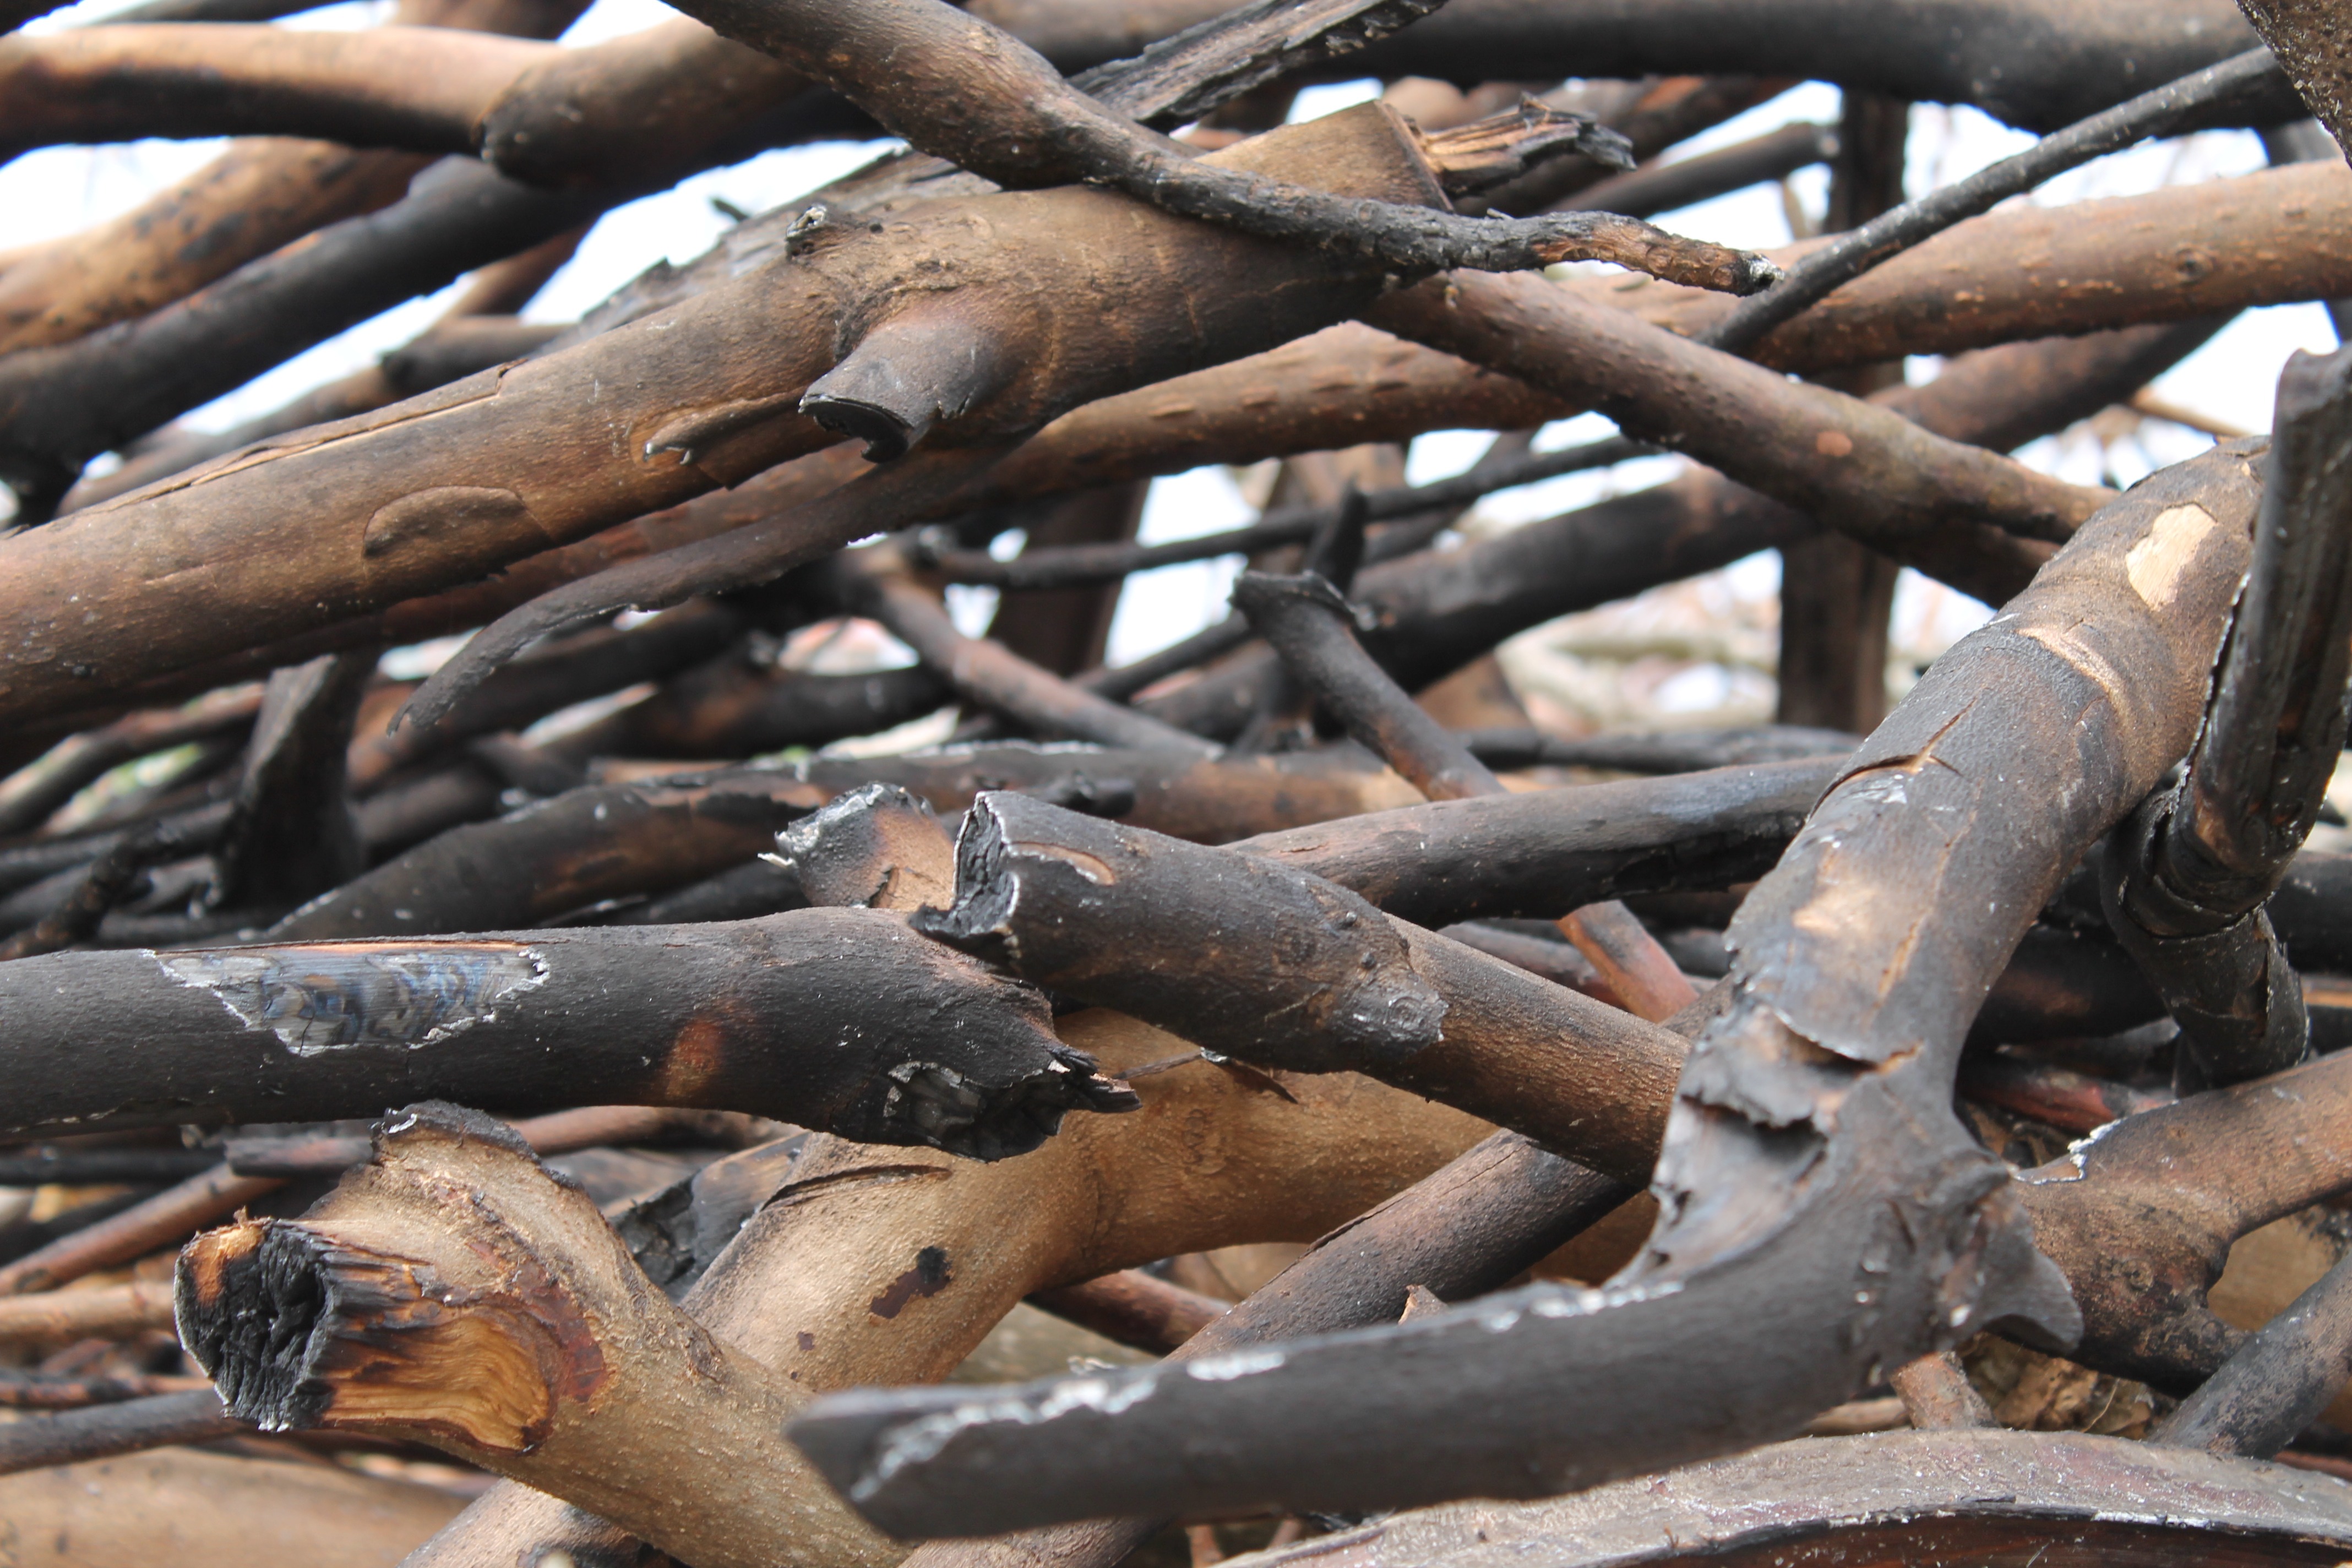
tree, nature, branch, plant, wood, trunk, wildlife, fire, soil, firewood, campfire, twig, root, burn, woods, cinder, ashes, woody plant